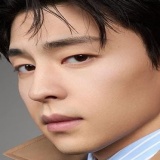
diễn viên Đặng Luân